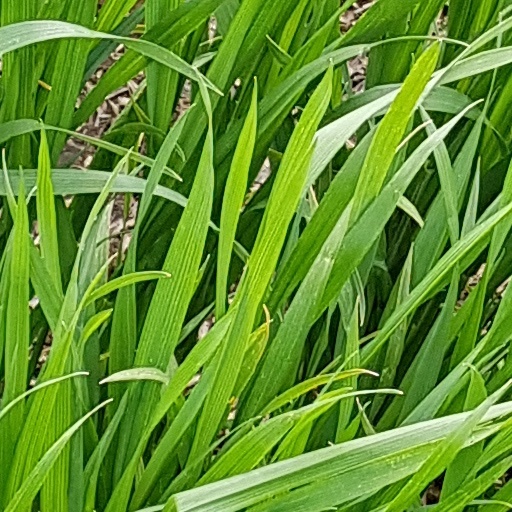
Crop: wheat